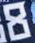
Number: 8